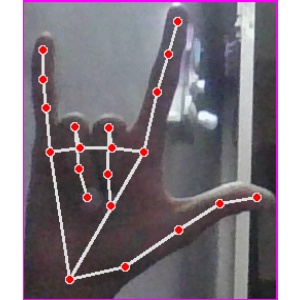
अक्षर: व